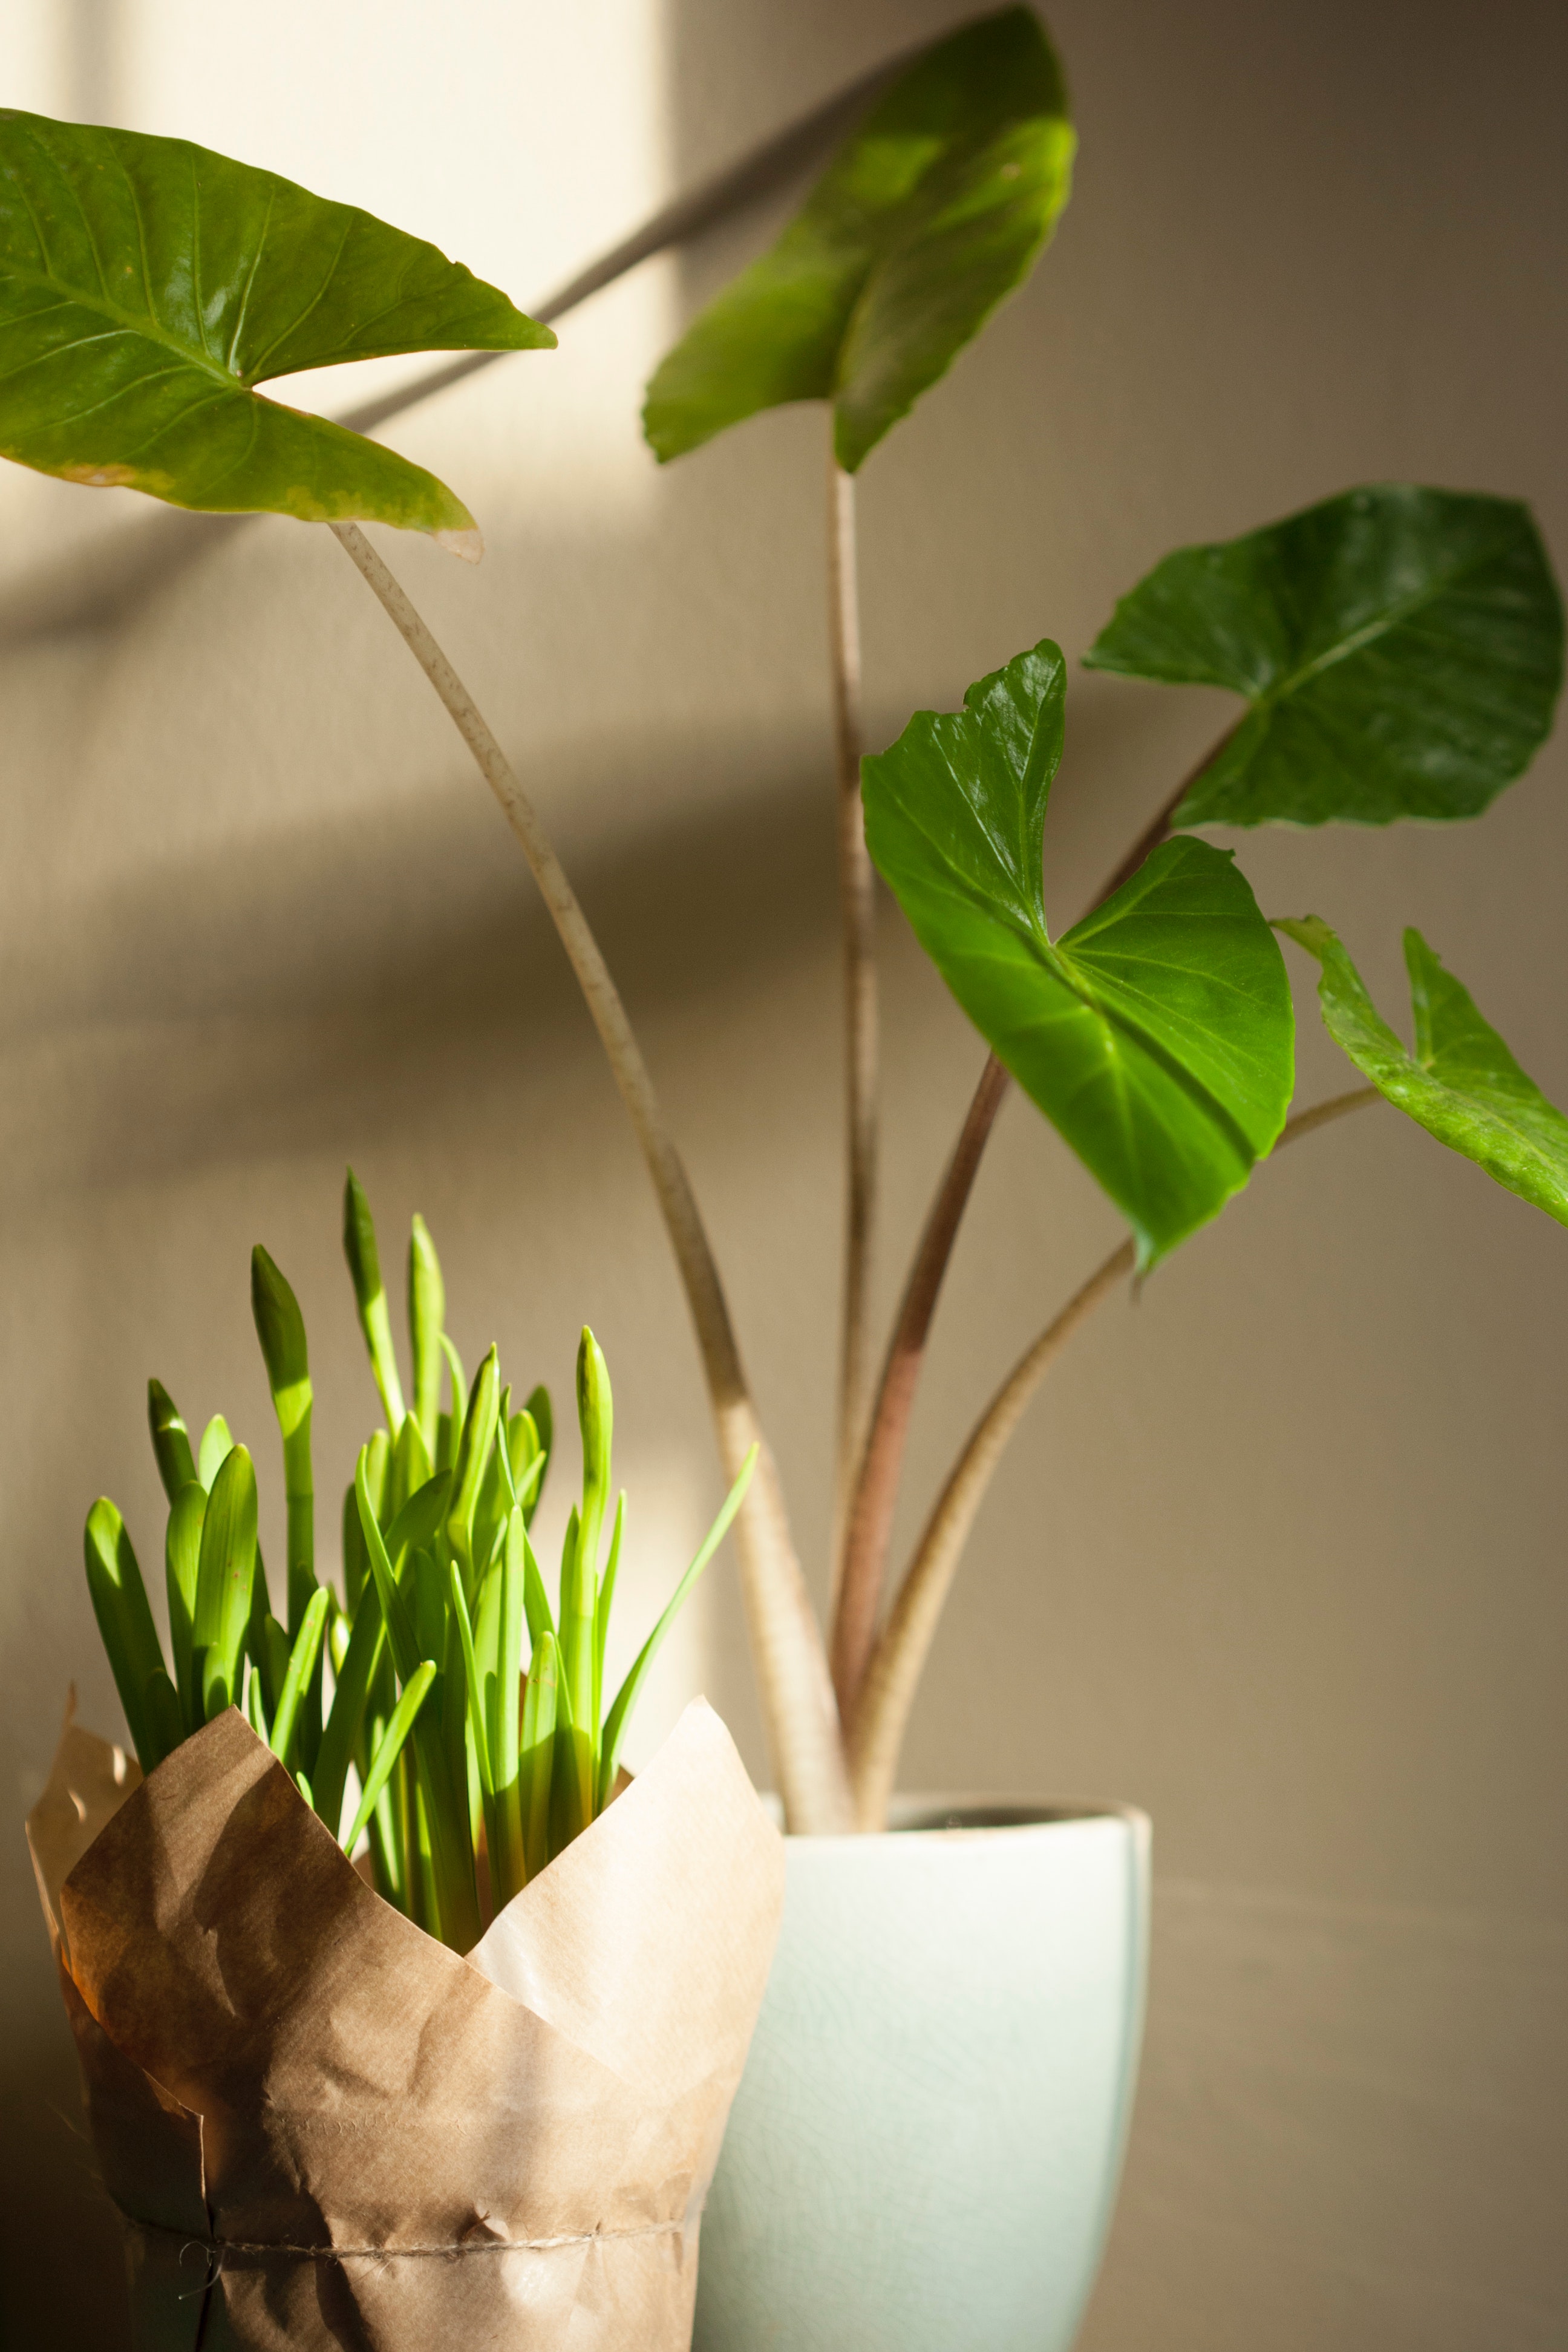
flowerpot, plant, houseplant, flower, leaf, flowering plant, anthurium, alismatales, arum family, plant stem, arum, morning glory